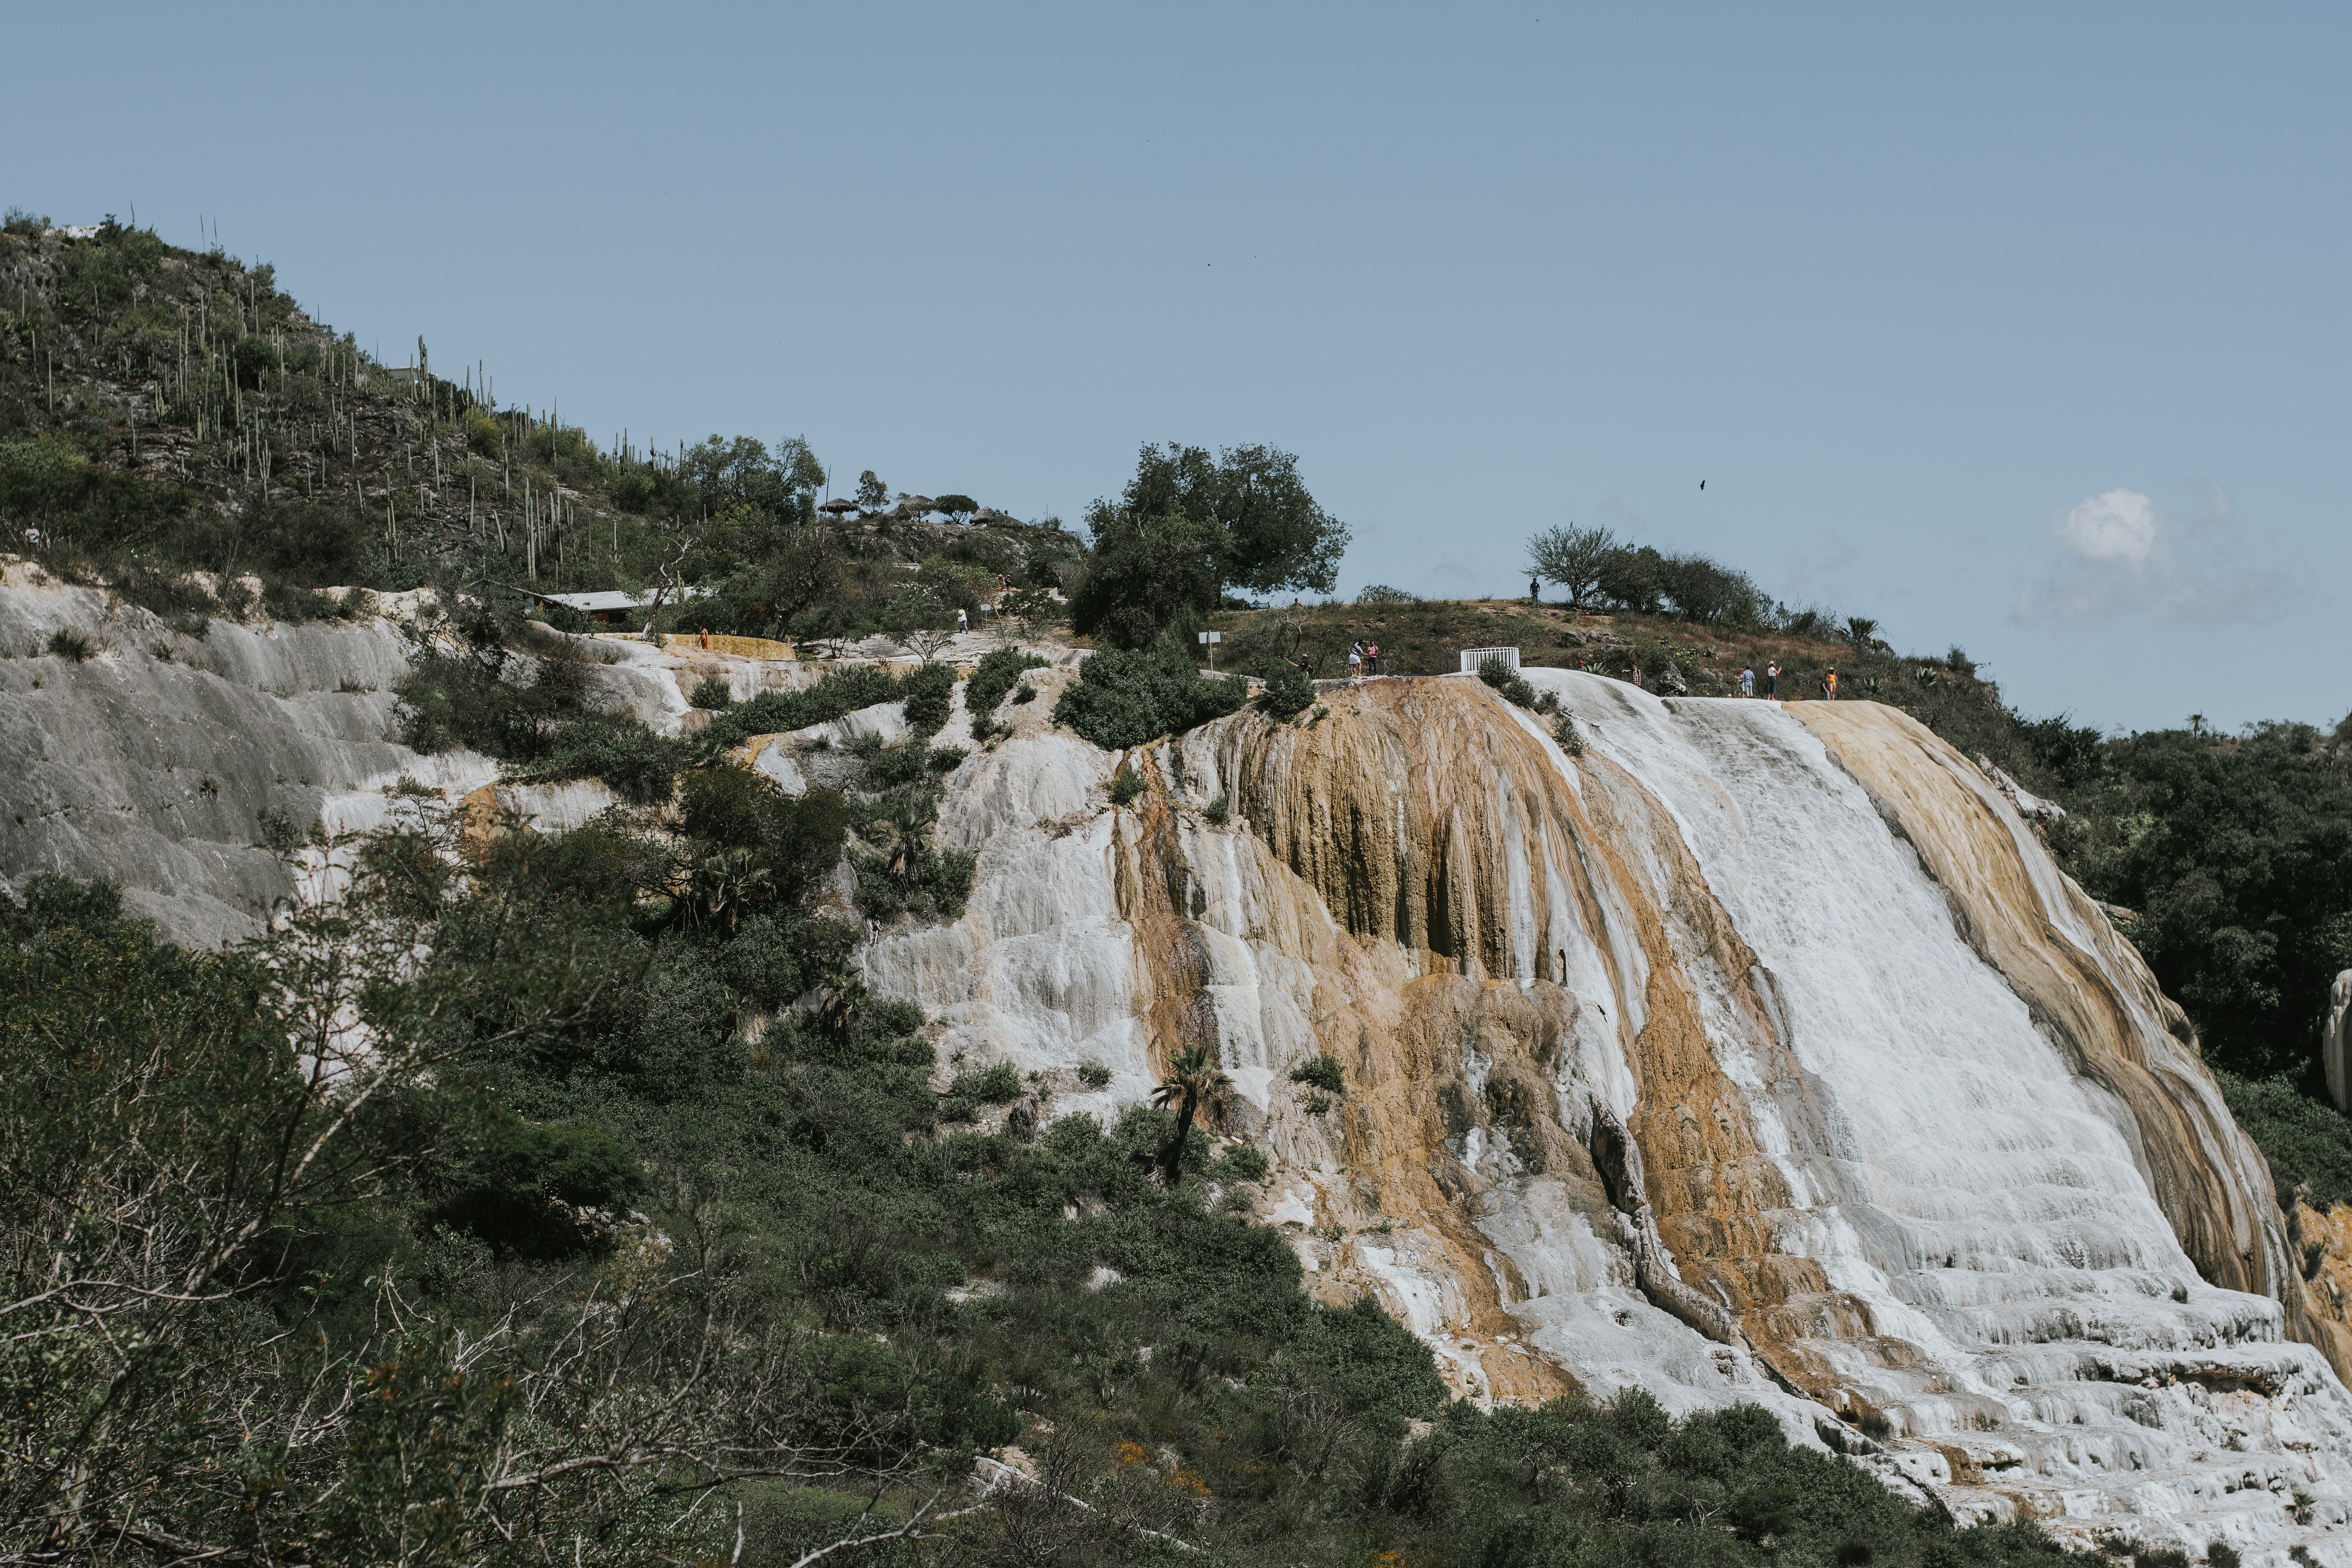
outcrop, geological phenomenon, formation, rock, water resources, water, waterfall, bedrock, geology, escarpment, mountain, watercourse, national park, water feature, cliff